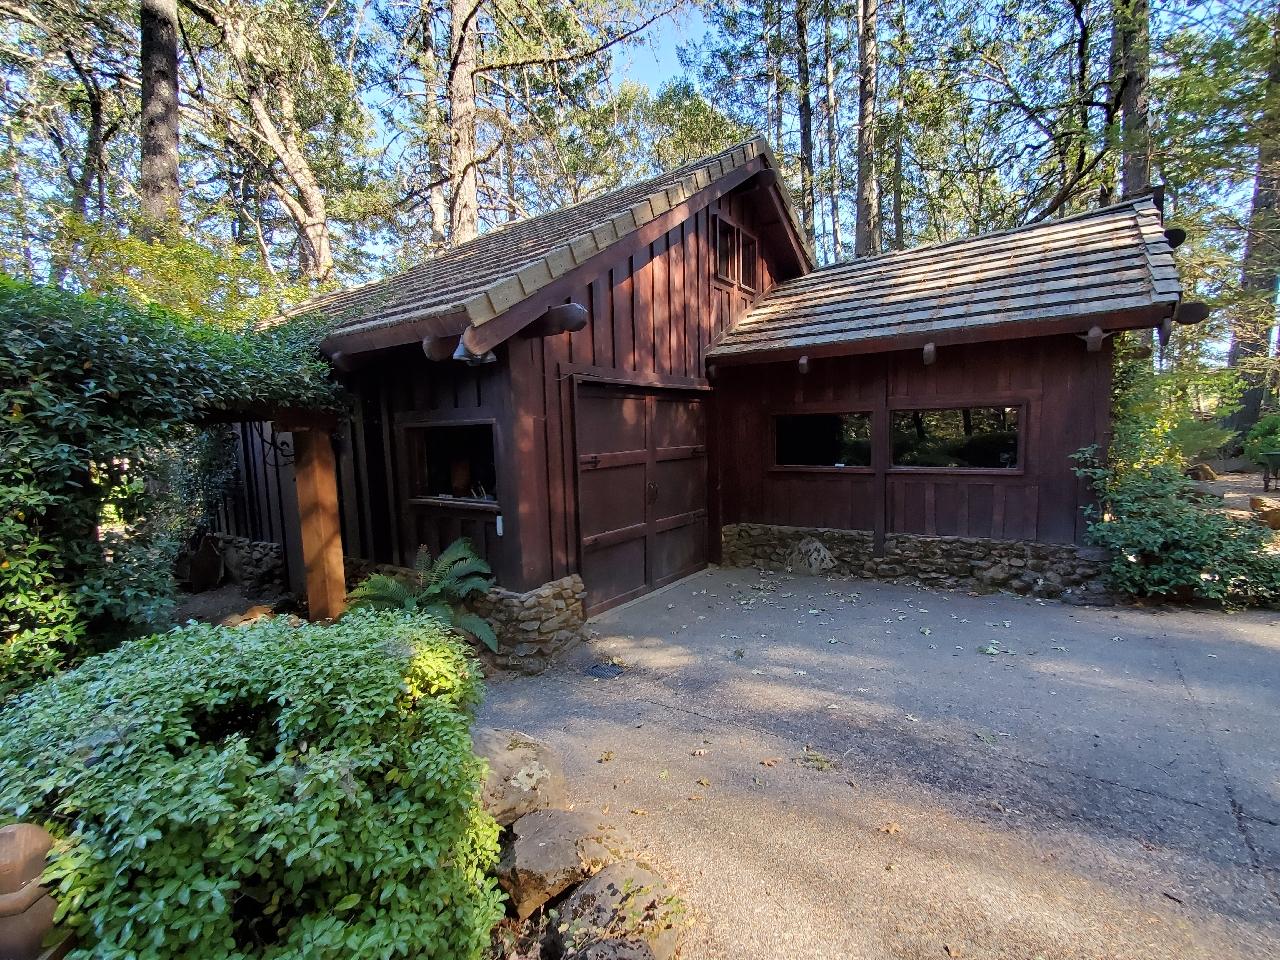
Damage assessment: no_damage